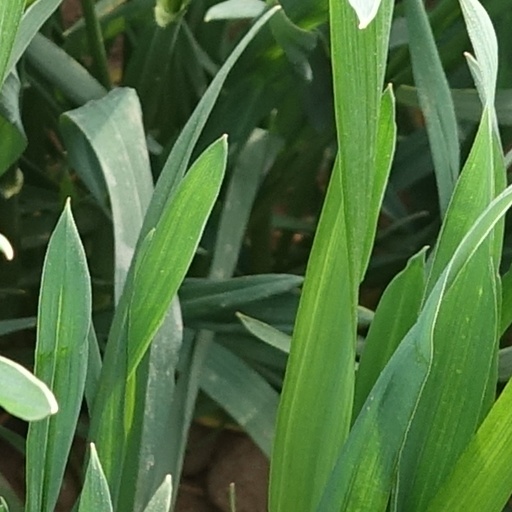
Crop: wheat